Hiushinai Station

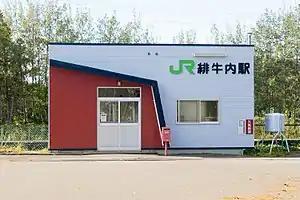
Station building

is a railway station located in Hiushinai in the Tanno-chō district of Kitami-shi city in Hokkaidō, Japan and is served by trains running on the Sekihoku Main Line, operated by JR Hokkaido. The station is located in one of the "coldest and remotest areas in Japan."